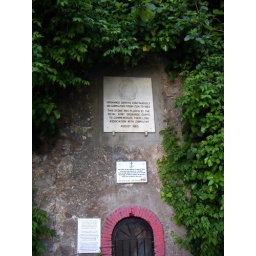
along walk to cable car, plaque in rock wall